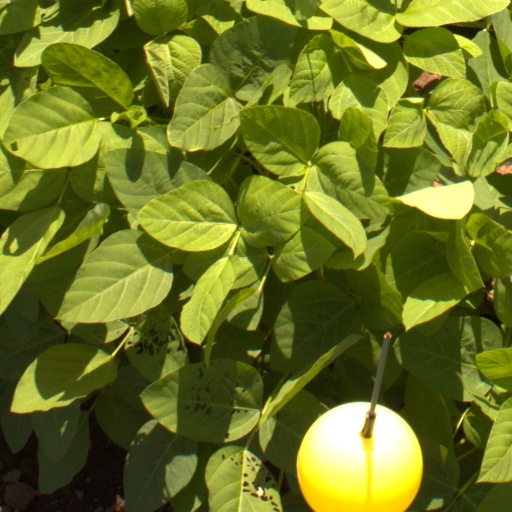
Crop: soybean